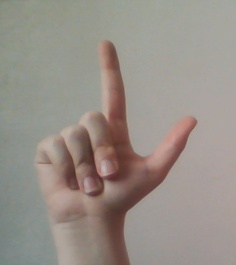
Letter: laam